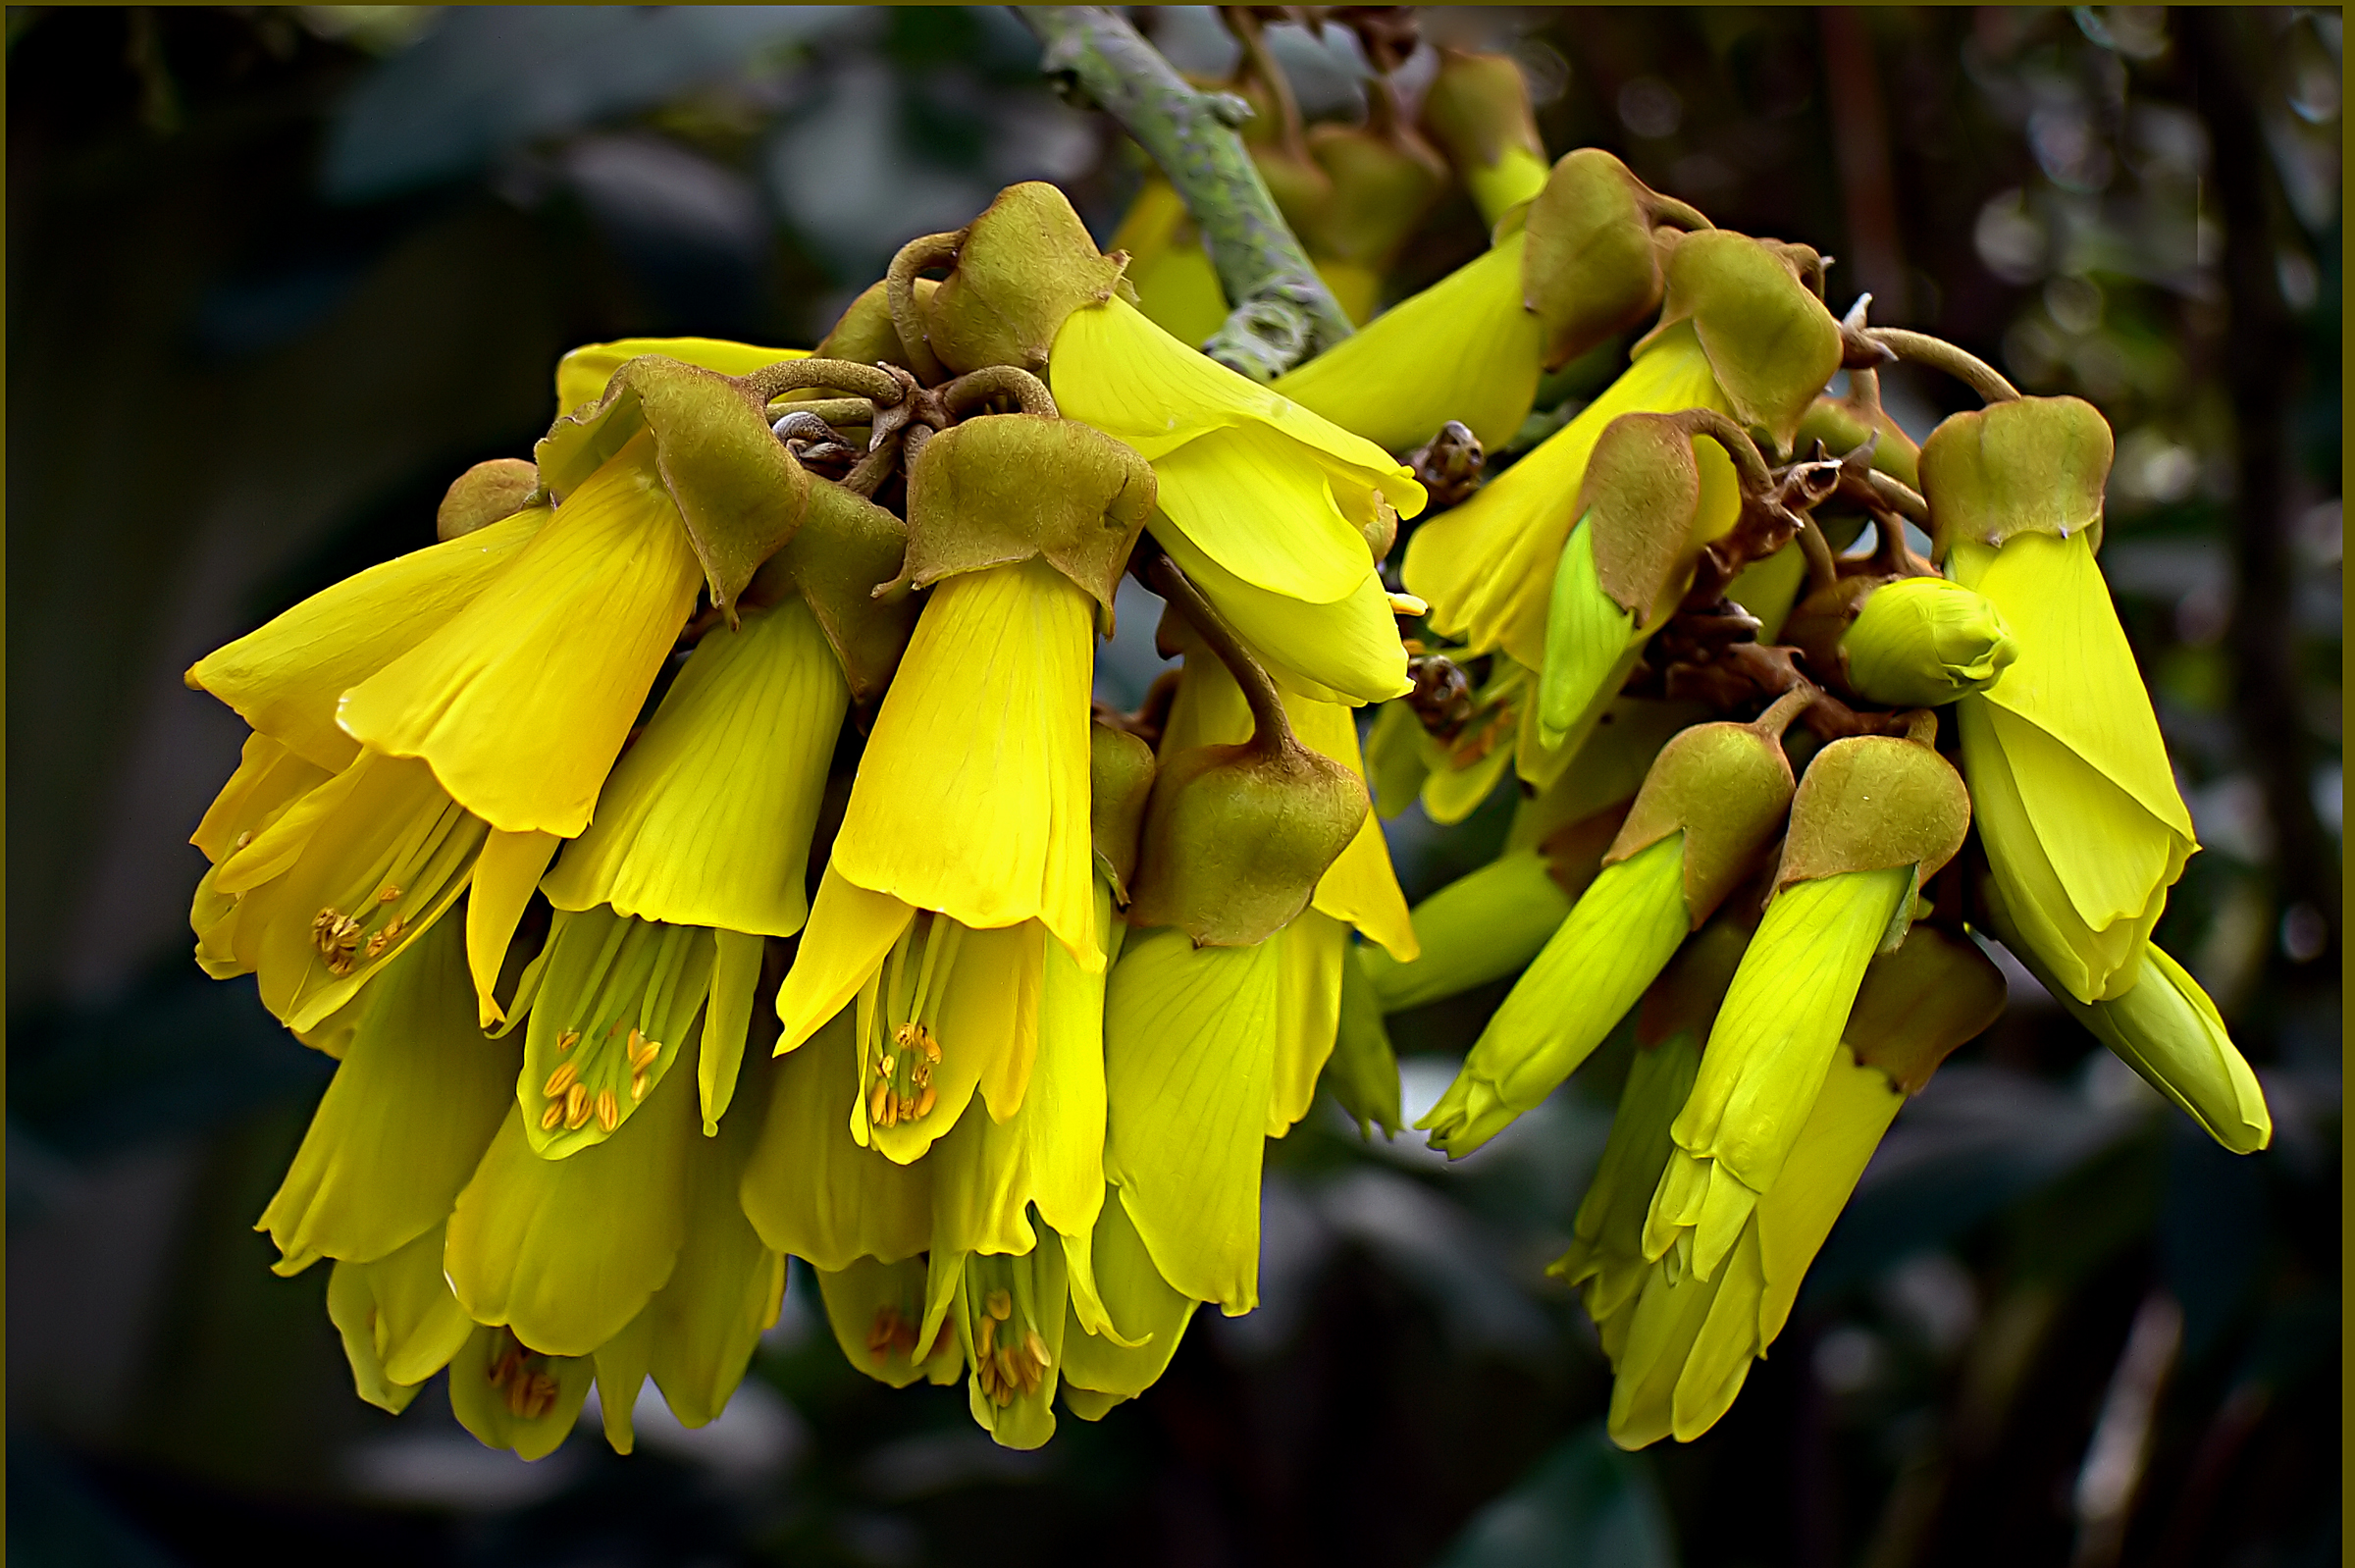
tree, nature, branch, blossom, plant, photography, leaf, flower, green, produce, botany, yellow, flora, wildflower, close up, yellowflowers, shrub, newzealandflowers, panasonicdmcfz30, pdpnw, kowhai, macro photography, flowering plant, maidenhair tree, plant stem, woody plant, land plant